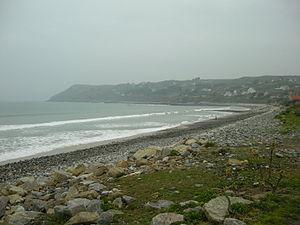
Les Pieux est une commune française, située dans le département de la Manche en région Normandie, peuplée de 3 223 habitants. Chef-lieu du canton parfois appelé « Hague-Sud », Les Pieux a connu ces trente dernières années, en raison de la présence de la centrale nucléaire de Flamanville, à 5 kilomètres, une poussée démographique remarquable. De ce fait, la commune s'est progressivement transformée en petite ville. La manne financière de l'industrie nucléaire permet aujourd'hui aux Pieux de disposer d'infrastructures largement supérieures à celles des villes de même taille.